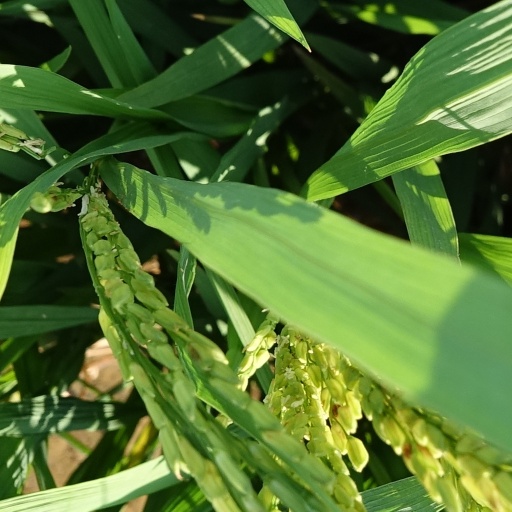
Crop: rice